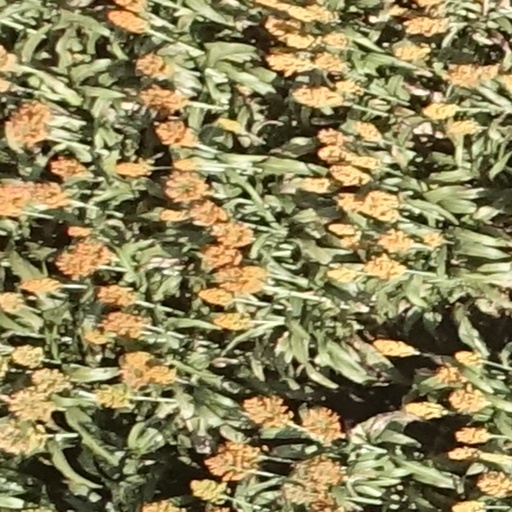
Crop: sorghum